Mohrenstraße

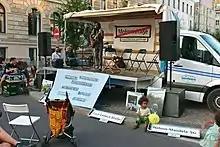
The fifth "renaming party", held in 2018, protesting against the name "Mohrenstraße"

Ever since the 1990s there has been a public debate about changing the street name that was viewed as racist, referring to it euphemistically as "M-Straße". For example, The Afro-German poet and activist May Ayim is seen in the documentary film "May Ayim: Hoffnung im Herz" ("May Ayim: Hope in My Heart"; 1997) protesting in front of the U-Bahn station bearing the street name.